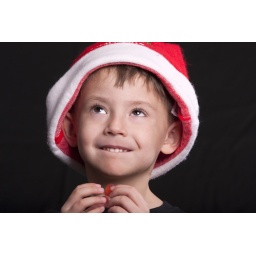
Young boy wearing Santa Claus hat, holding piece of candy, posed against black background